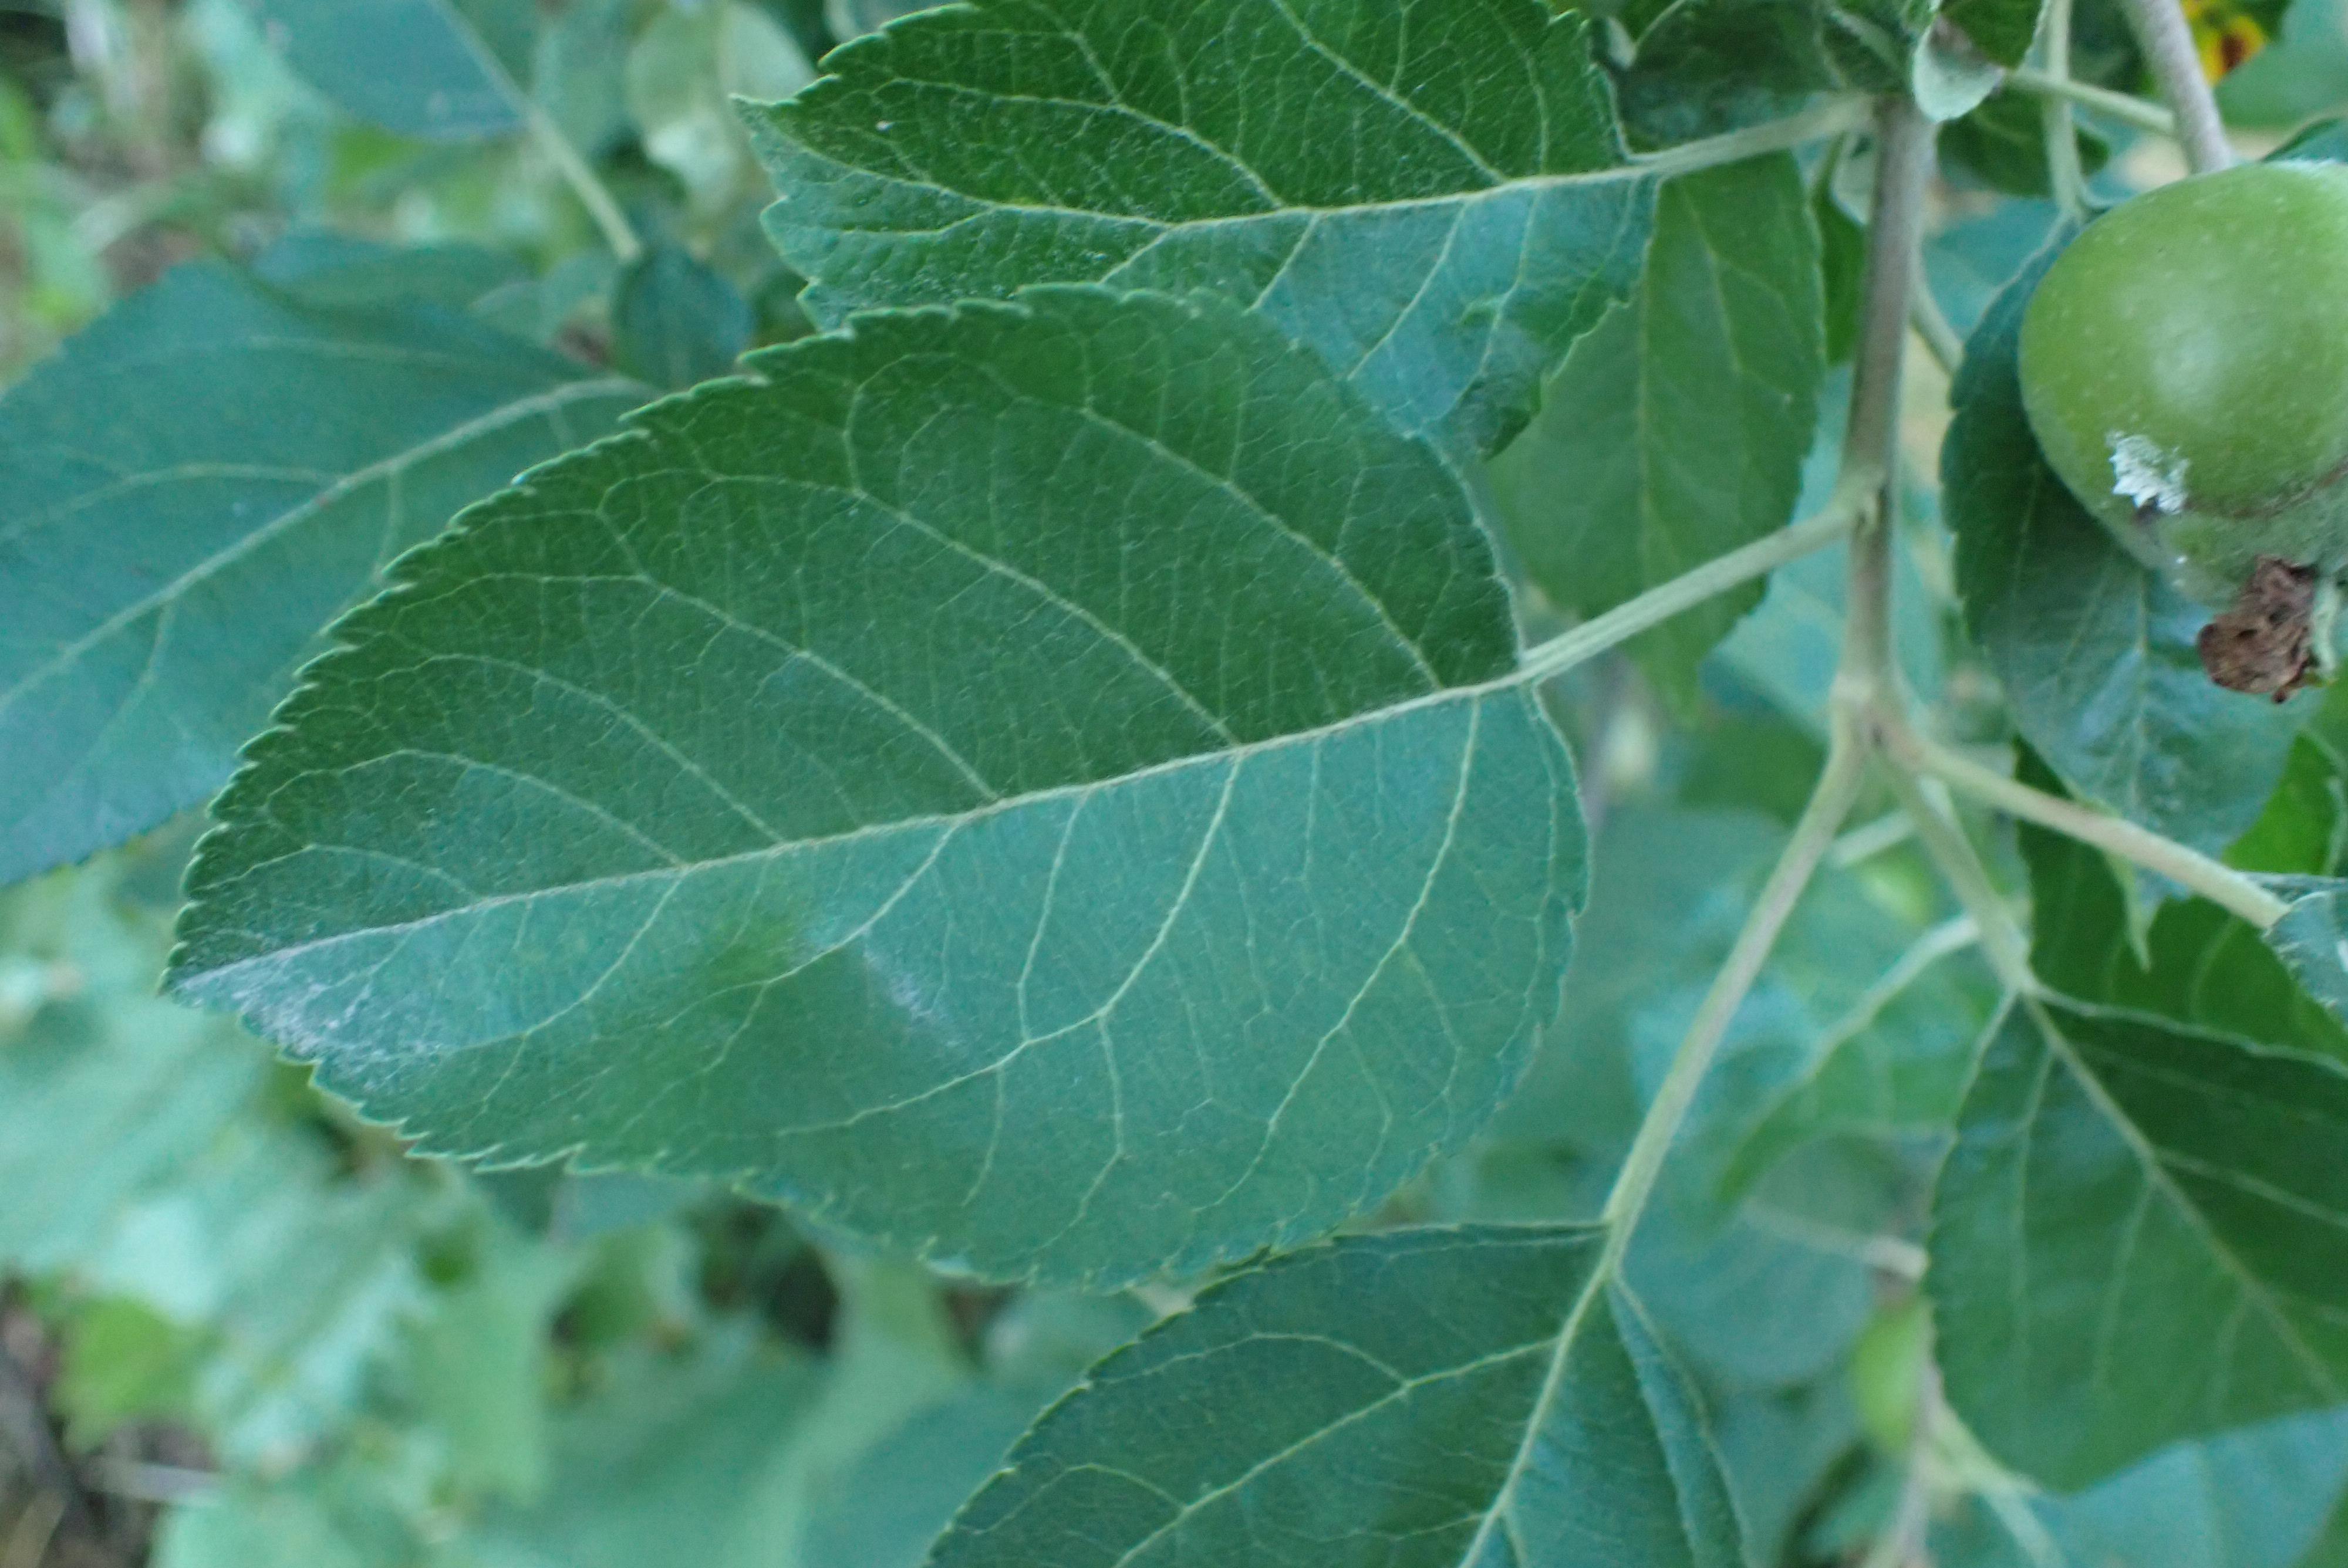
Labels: healthy